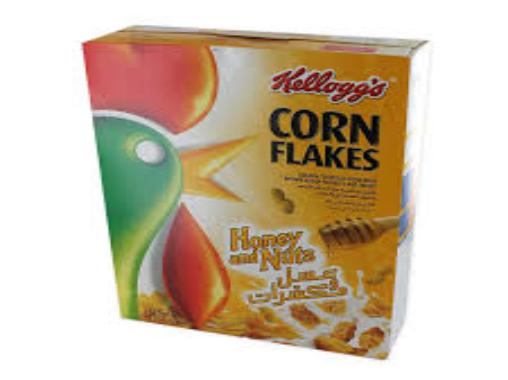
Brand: Honey Nut Corn Flakes
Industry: Food